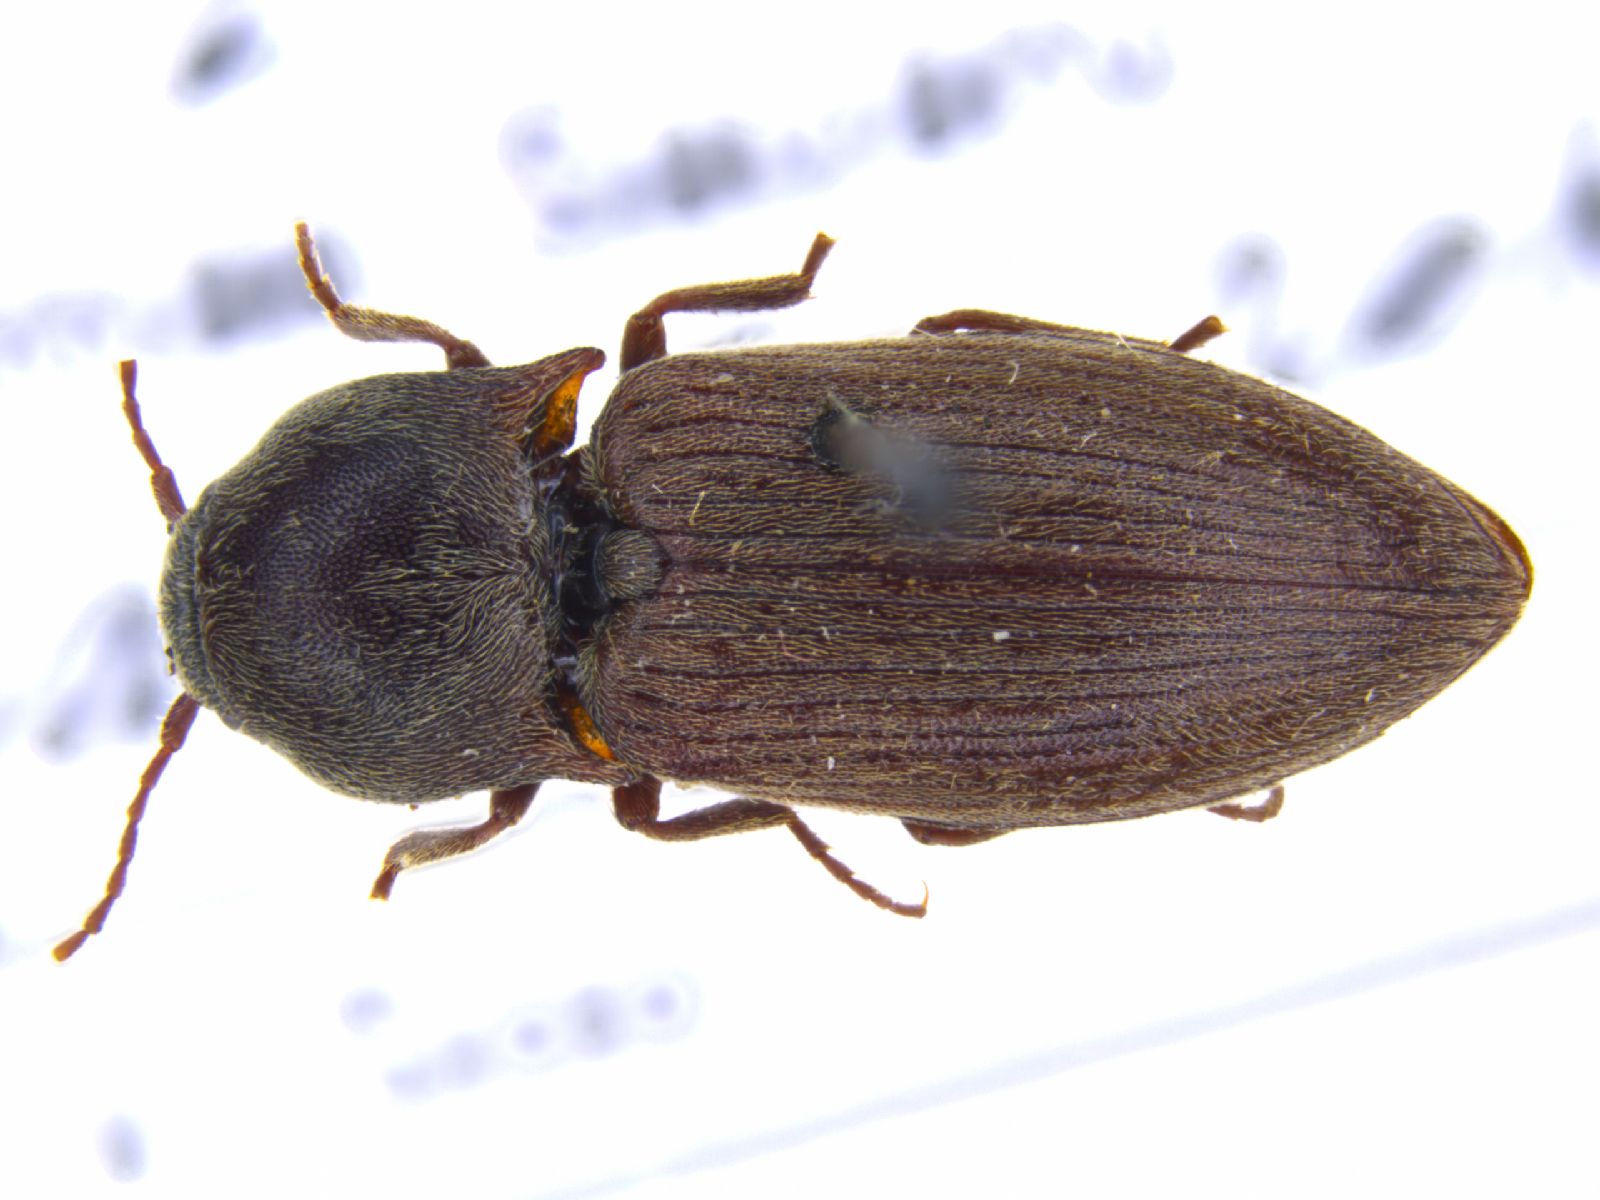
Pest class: clickbeetles_wireworms